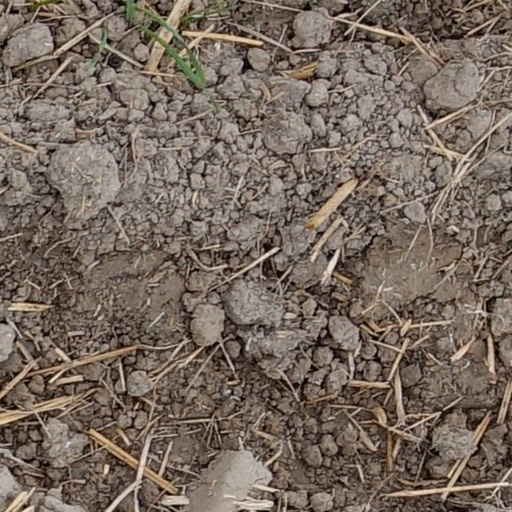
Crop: wheat